Tagus Basin

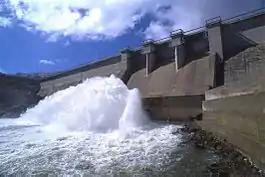
Pinilla Dam.

The National Water Works Plan of 1902, drawn up by the Corps of Engineers, included the works necessary for the irrigation of 181,850 ha in the Tagus basin.